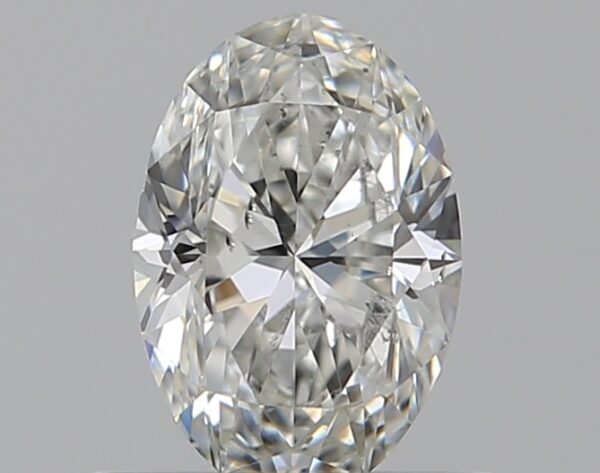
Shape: oval
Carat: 0.5
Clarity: SI1
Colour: G
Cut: VG
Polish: EX
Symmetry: VG
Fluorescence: N
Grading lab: GIA
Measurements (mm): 6.31 x 4.25 x 2.74